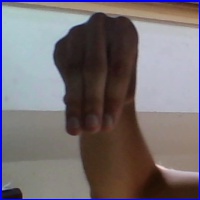
Letra: M